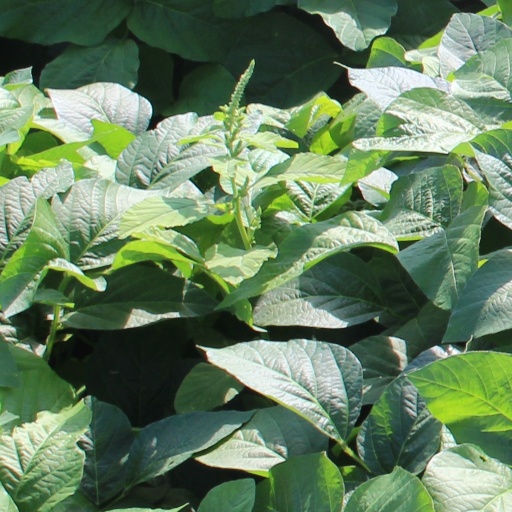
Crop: soybean